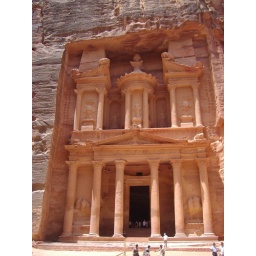
Ancient carvings into the sides of the mountain rock by ancient civilizations.